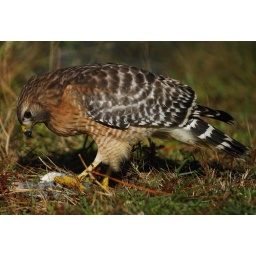
I found this lovely bird eating a fish right next to the pond in the golf course.